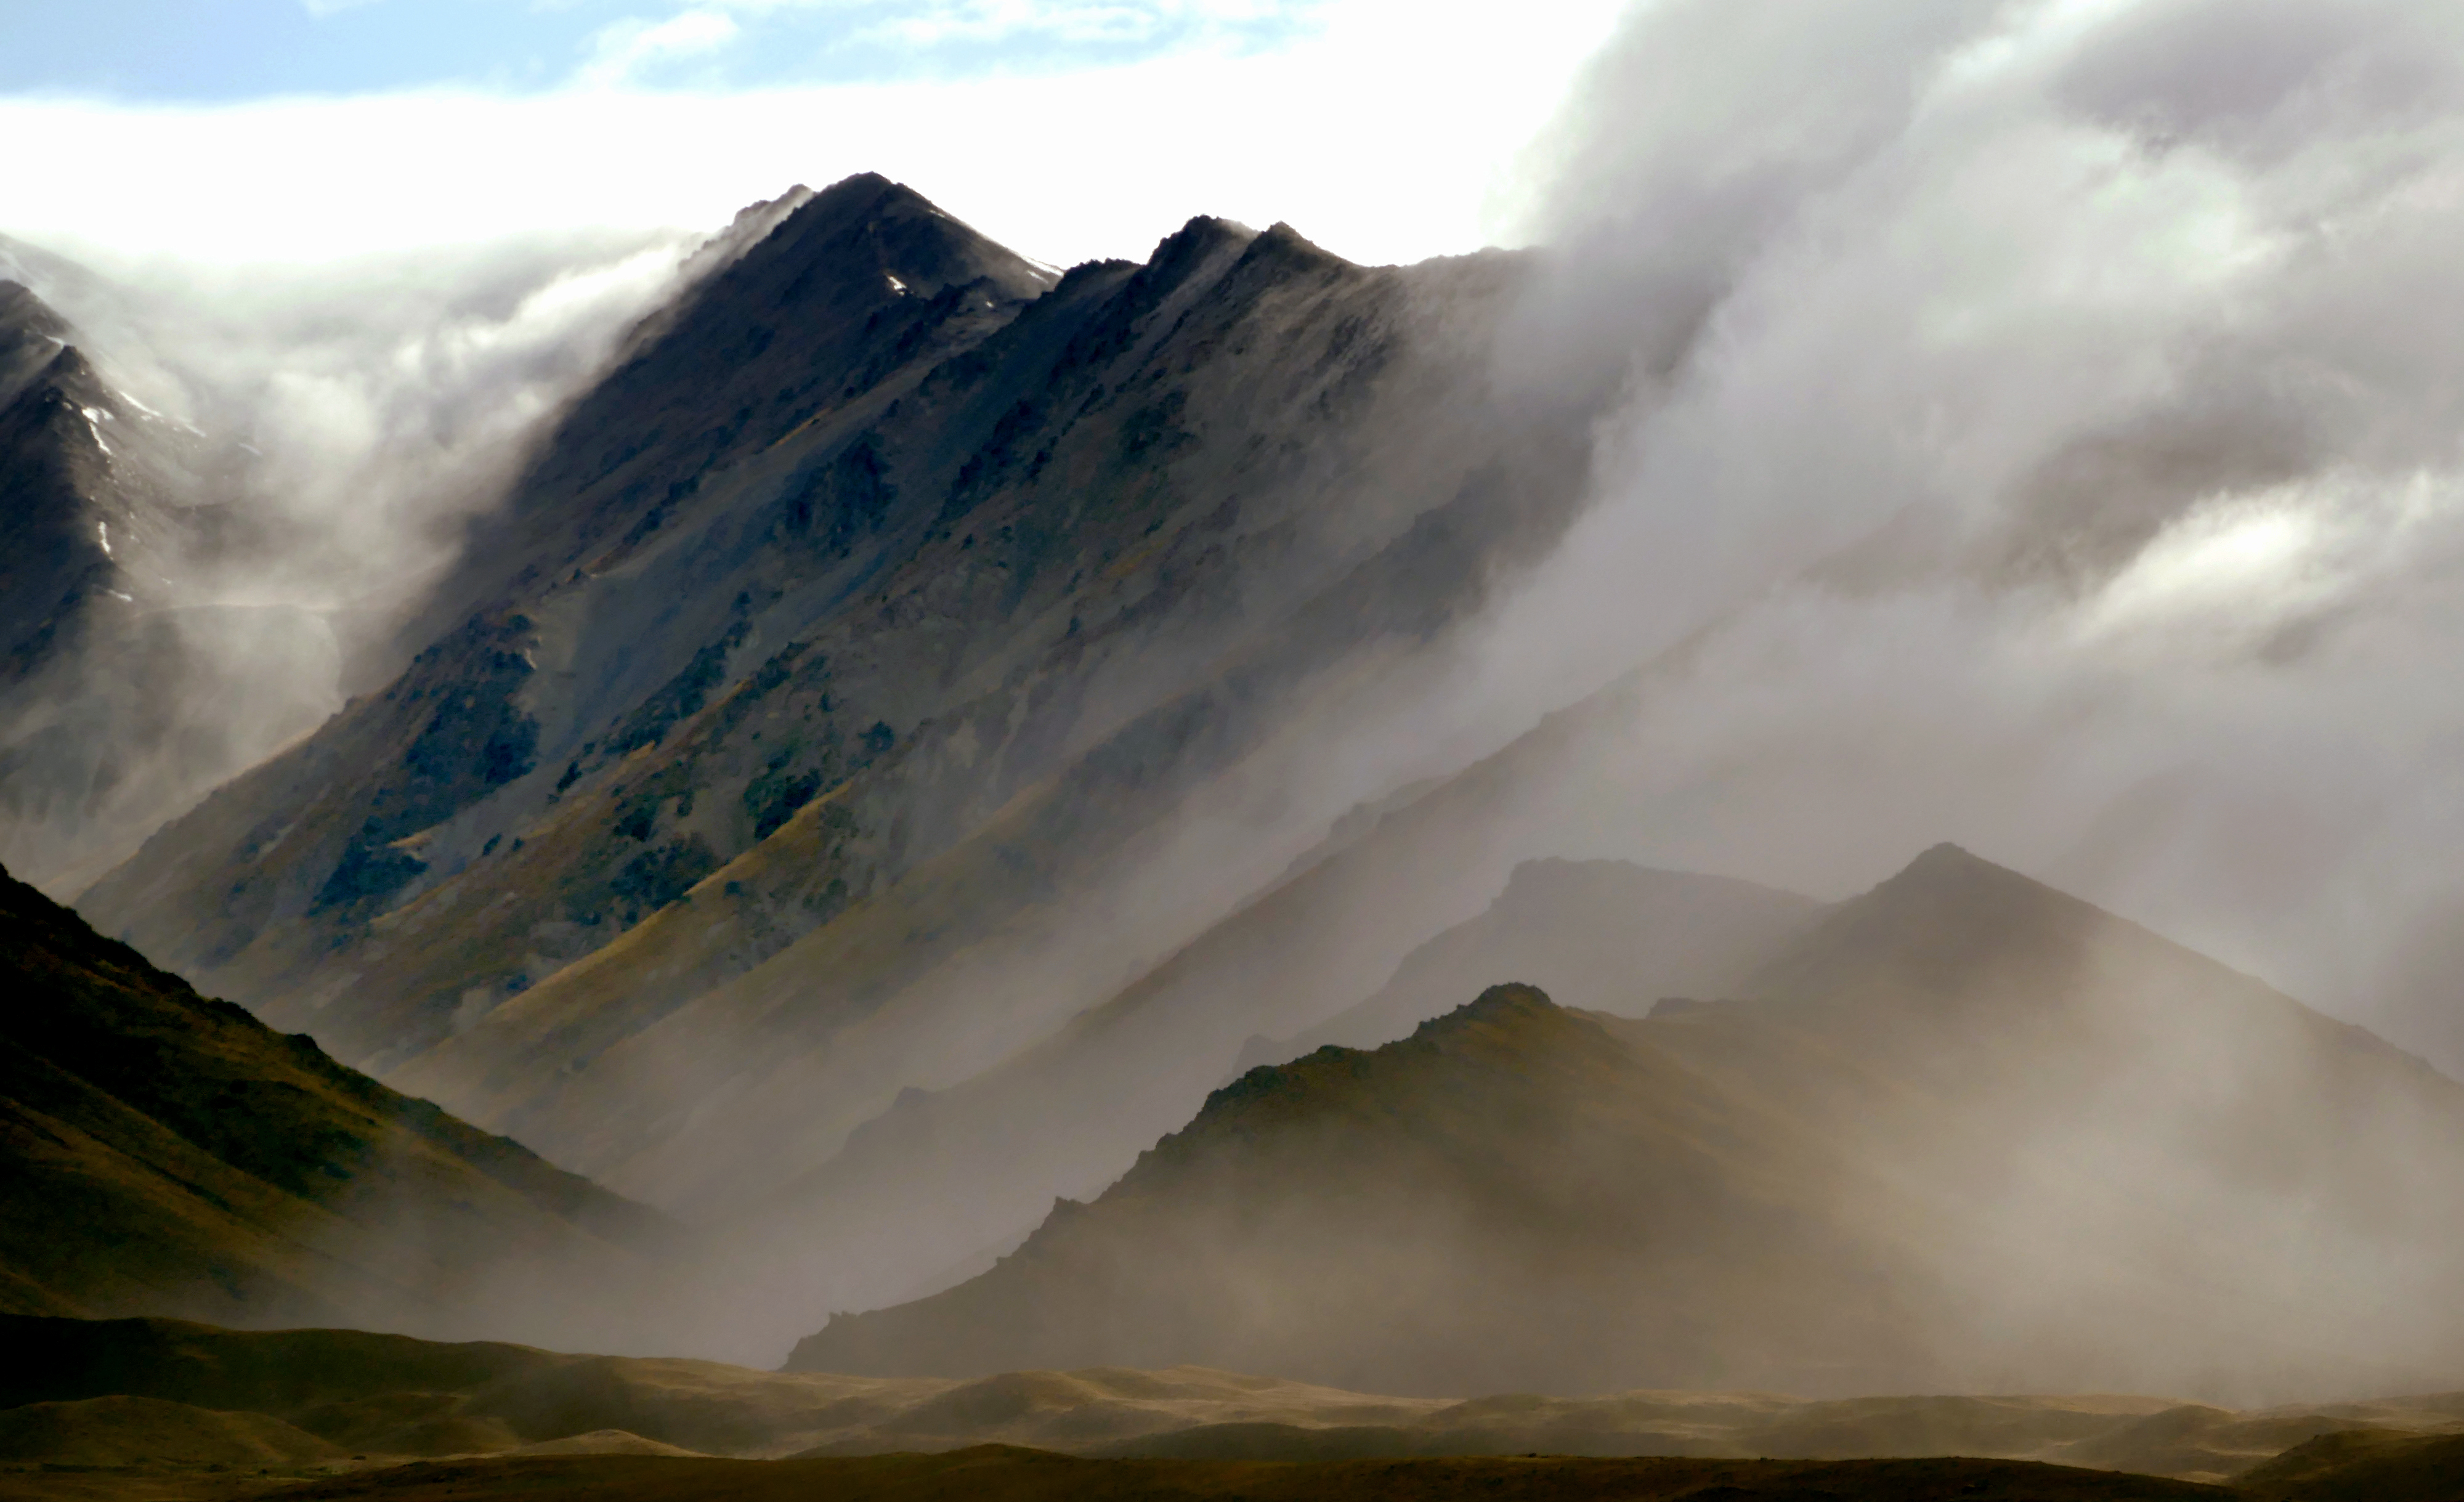
landscape, mountain, cloud, fog, mist, view, dawn, mountain range, scenery, weather, outdoors, clouds, mountains, newzealand, plateau, daybreak, lumixfz1000, landform, geographical feature, atmospheric phenomenon, mountainous landforms, geological phenomenon